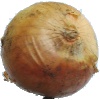
Label: Onion White 1